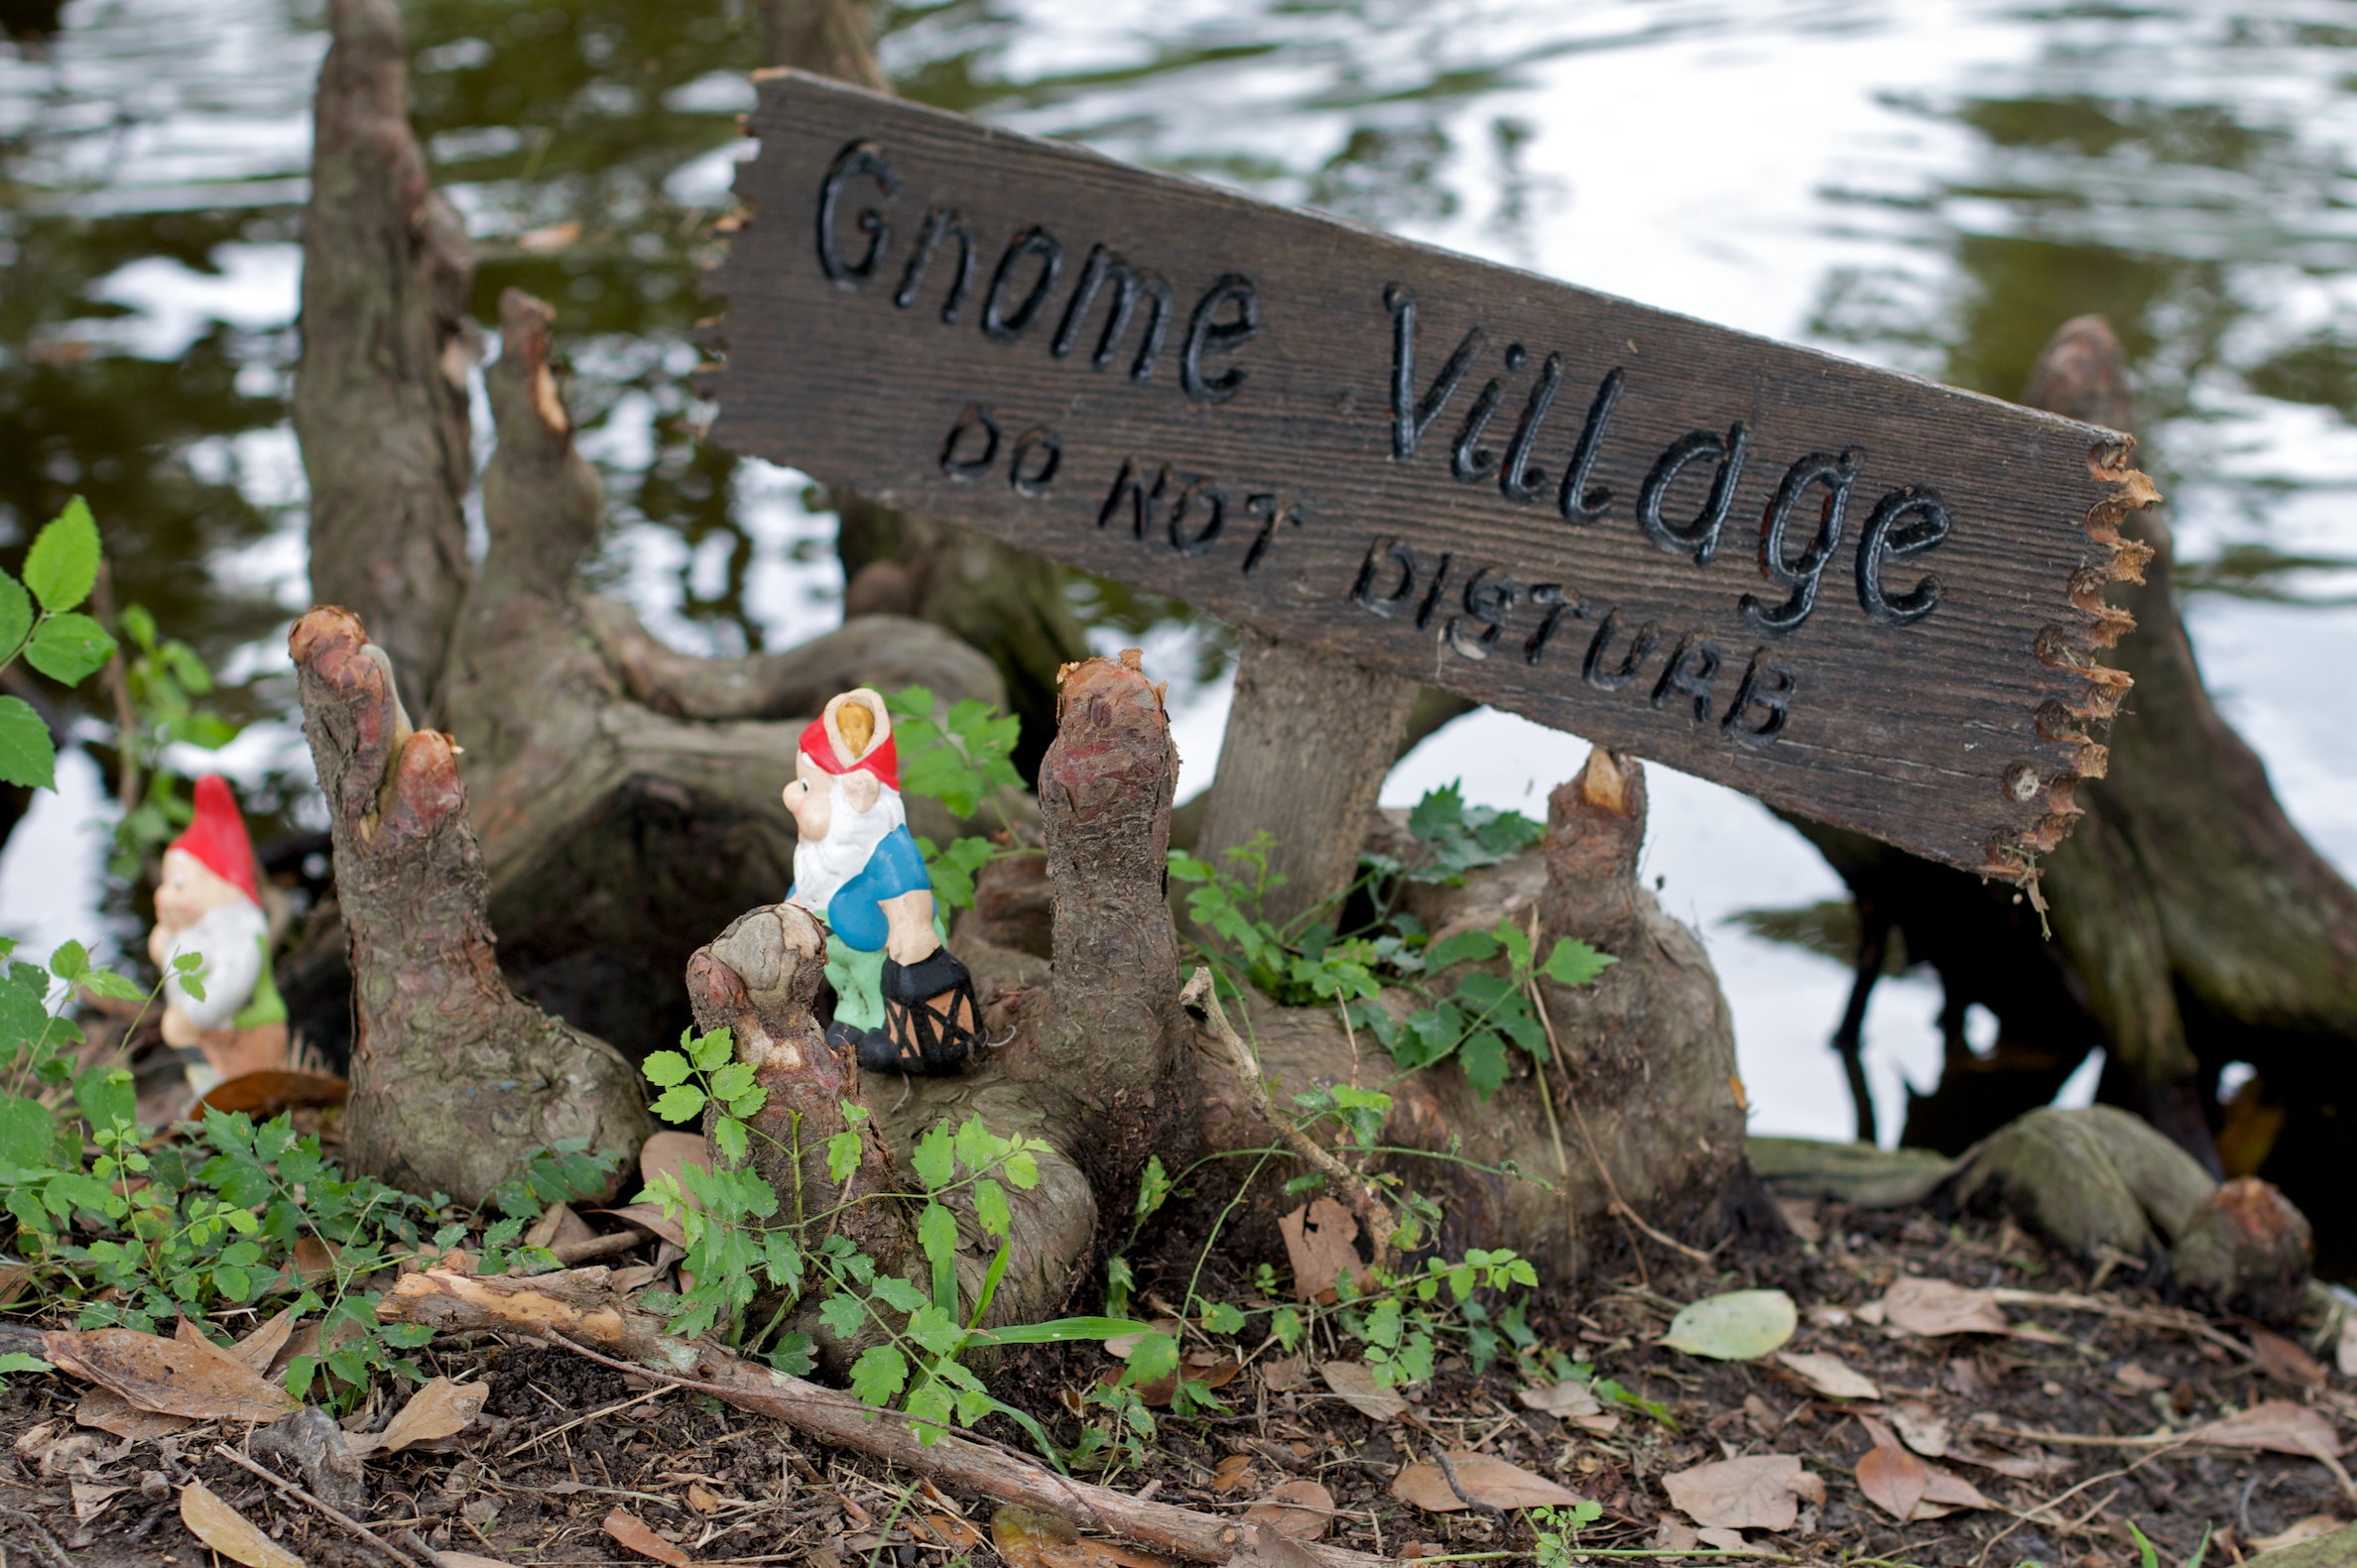
tree, grass, bird, plant, wood, 2009365, lawn ornament